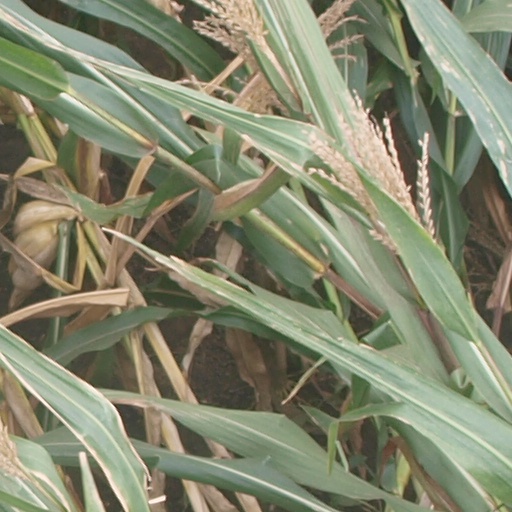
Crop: maize; corn